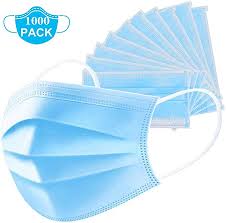
Waste category: trash